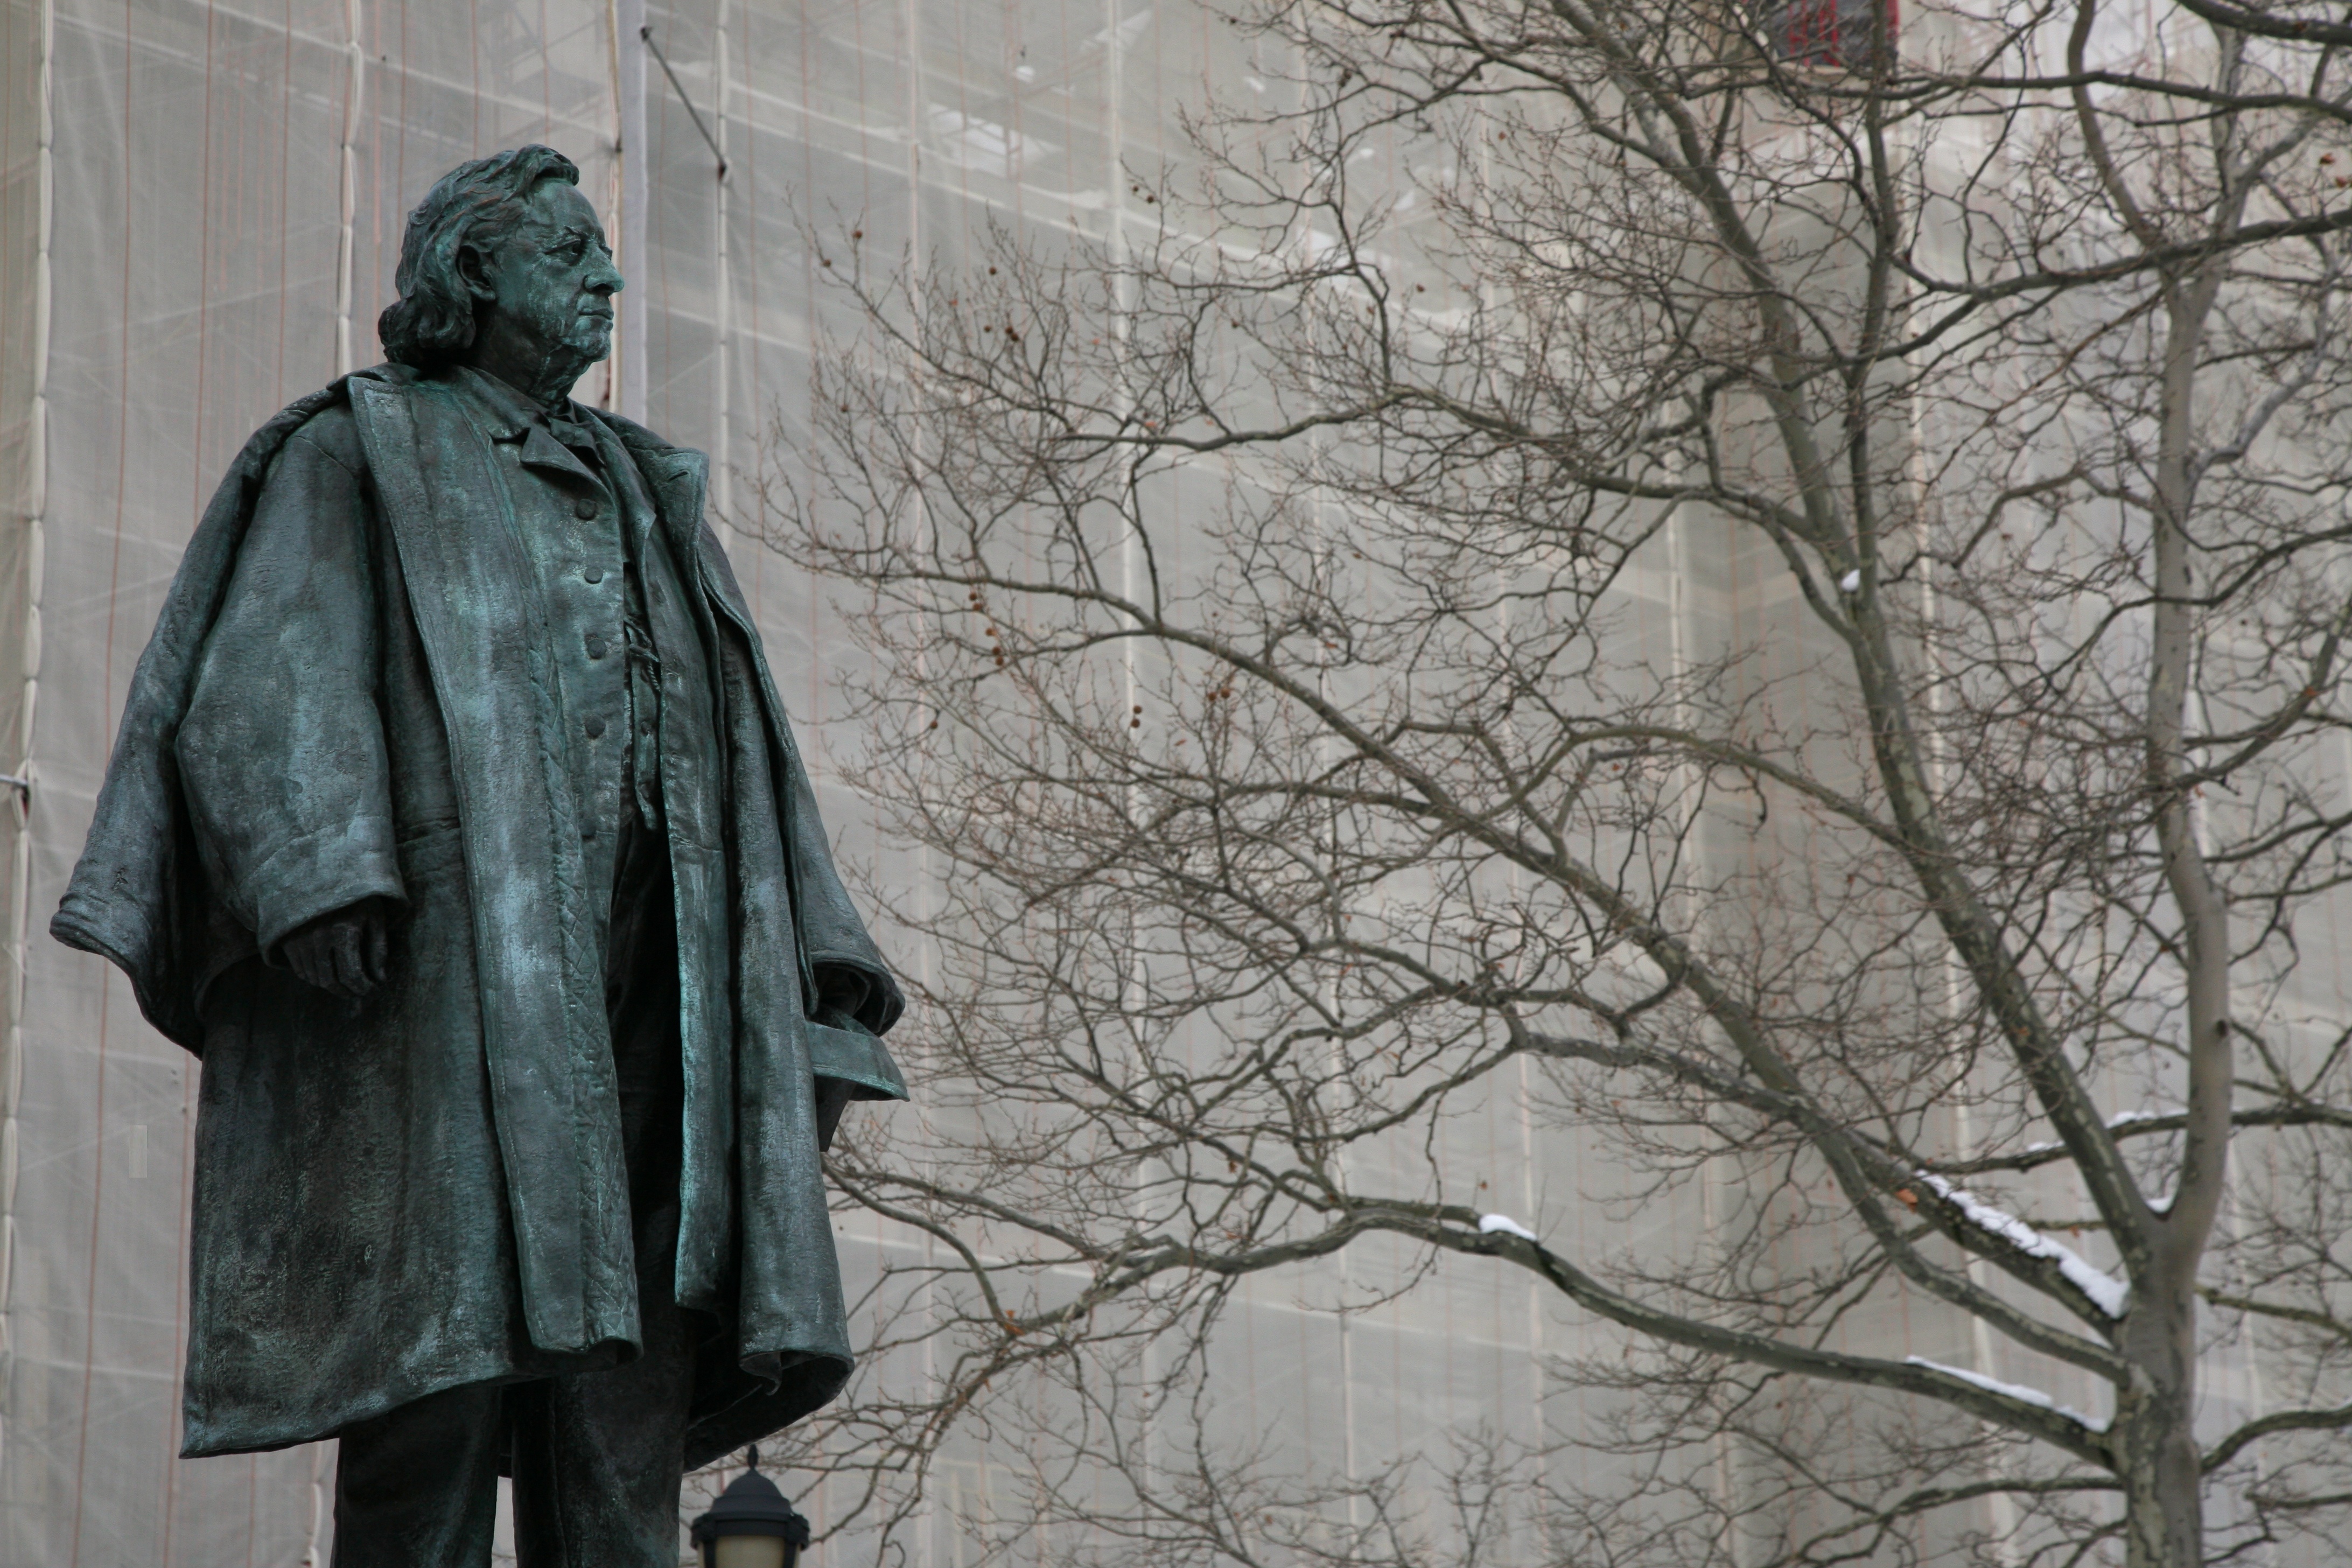
snow, winter, monument, statue, spring, nyc, weather, brooklyn, season, sculpture, newyork, newyorkcity, ny, columbuspark, selection, henrywardbeecher